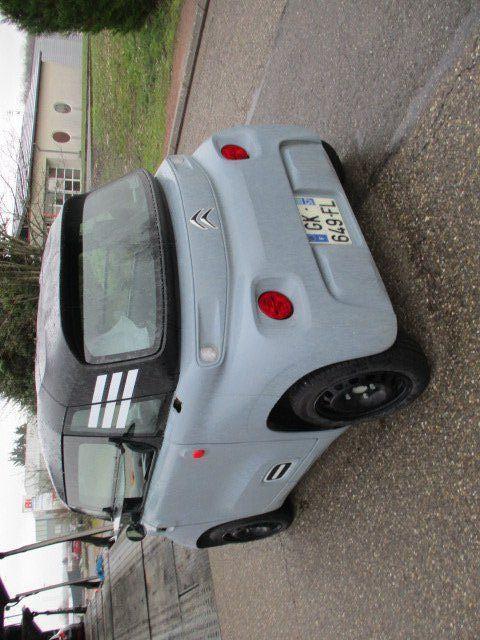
Aucun dommage détecté.
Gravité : aucun